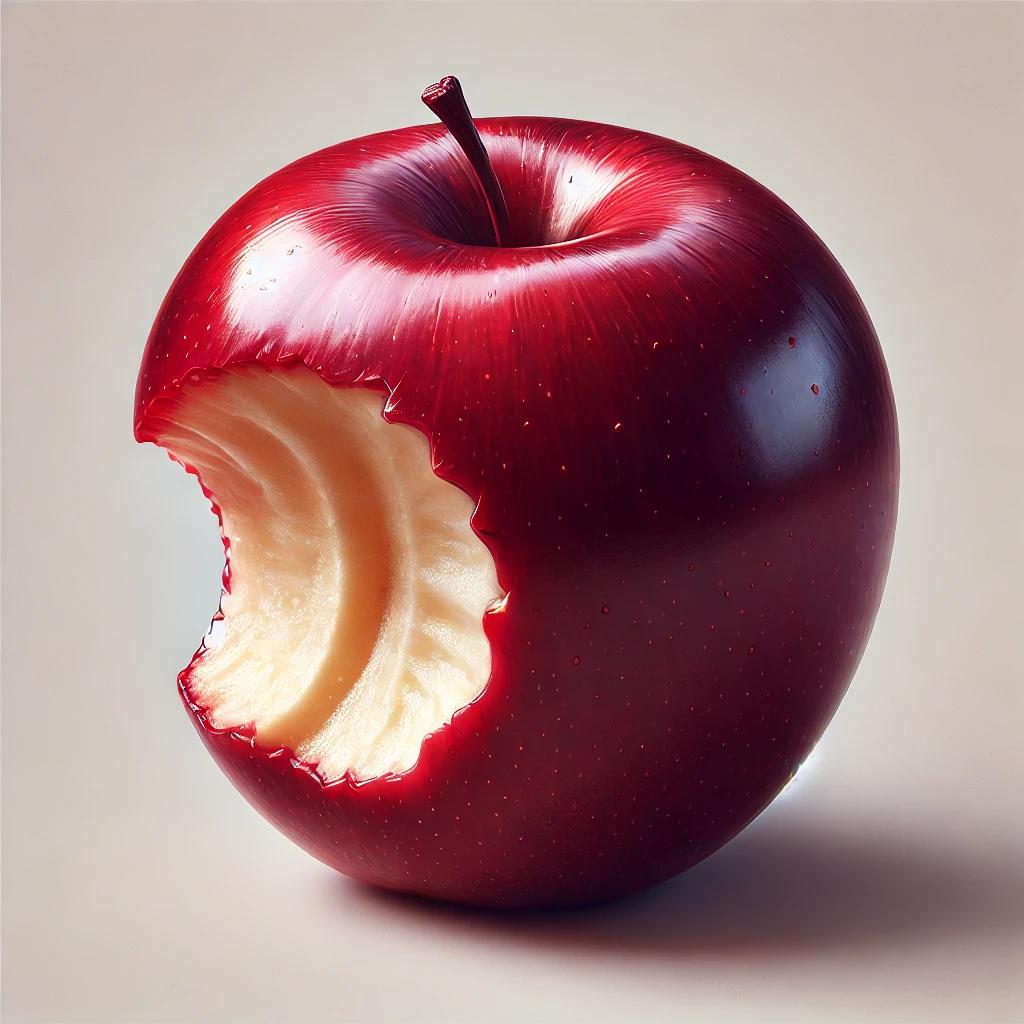
Etiqueta: orgánico